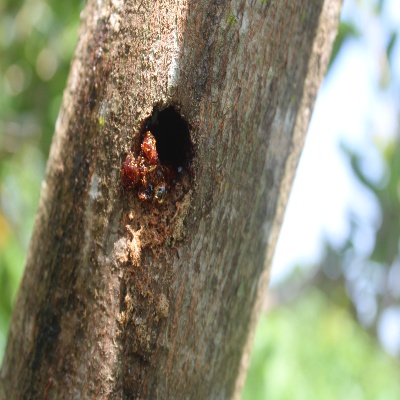
Crop: Cashew
Condition: gumosis